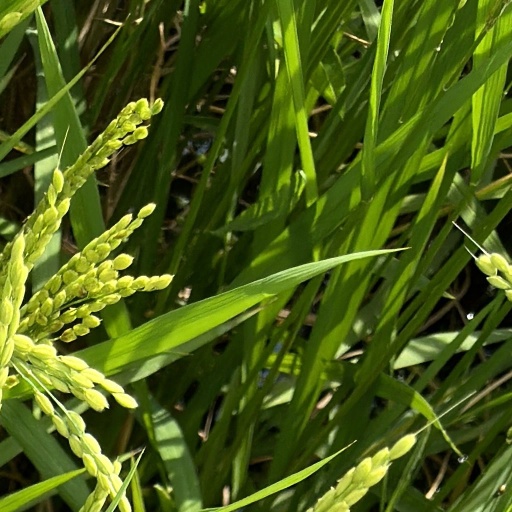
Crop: rice